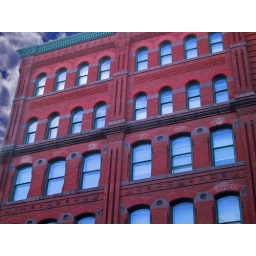
A building near the Inner Harbor in Baltimore. I like the vacant blue look of the windows.